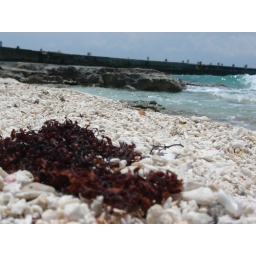
laying by the rocks and the sand and the water